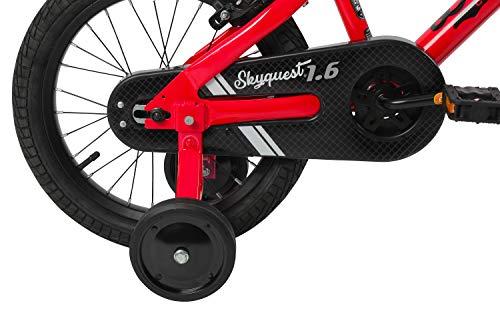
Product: Dynacraft Duzy Customs Kids Bike, 12-14-16-18 inch Wheels, Gift for Boys and Girls
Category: Sports & Outdoors | Outdoor Recreation | Cycling | Kids' Bikes & Accessories | Kids' Bikes
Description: Quick assembly, sturdy alloy training wheels.
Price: $149.99
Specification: Shipping Weight: 36.7 pounds (View shipping rates and policies)|ASIN: B07P76C67X|Item model number: 8095-79TJ|    #98    in Kids' Bicycles